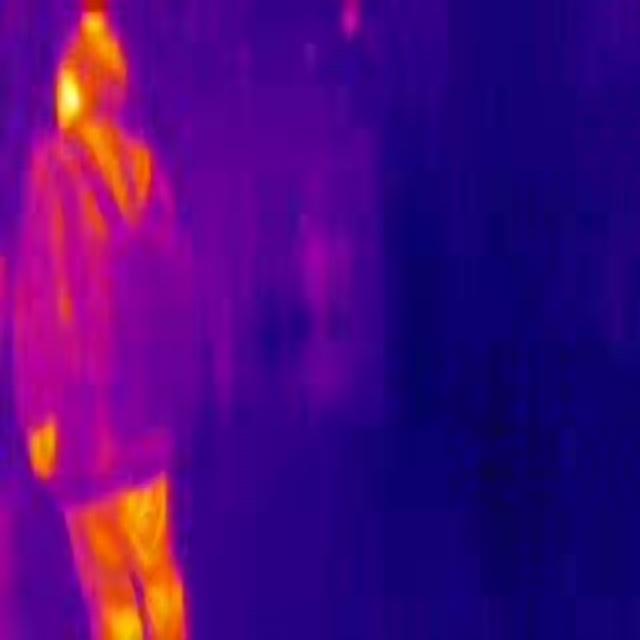
Detected objects:
label: person